War of the Castilian Succession

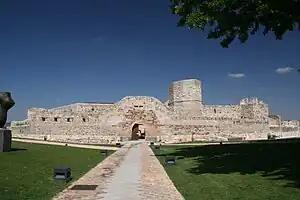
Castle of Zamora

In February 1476, the Portuguese army, reinforced by troops brought by John II of Portugal, son of Afonso V, left its base in Toro and surrounded Ferdinand in Zamora. The siege took a worse toll on the Portuguese than on those under siege because of the Castilian winter, and on March 1, Afonso V withdrew back towards Toro. Ferdinand and his troops launched a pursuit and caught up to the Portuguese one league (about 5 km) from Toro, and combat began.